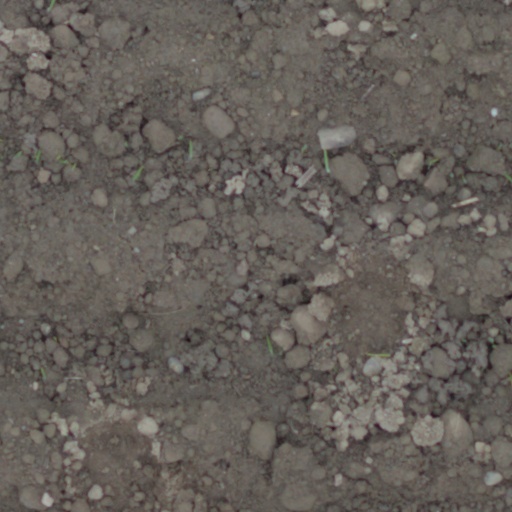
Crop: wheat